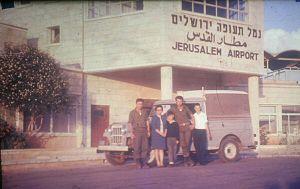
L’aéroport international de Jérusalem est un petit aéroport situé entre Jérusalem et Ramallah. Quand il a été ouvert en 1920, il était le premier aéroport de Palestine mandataire. Il a été fermé au trafic civil depuis l'éclatement de la seconde Intifada en 2001.